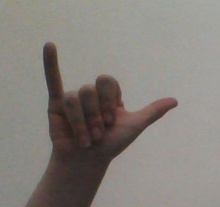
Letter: ya